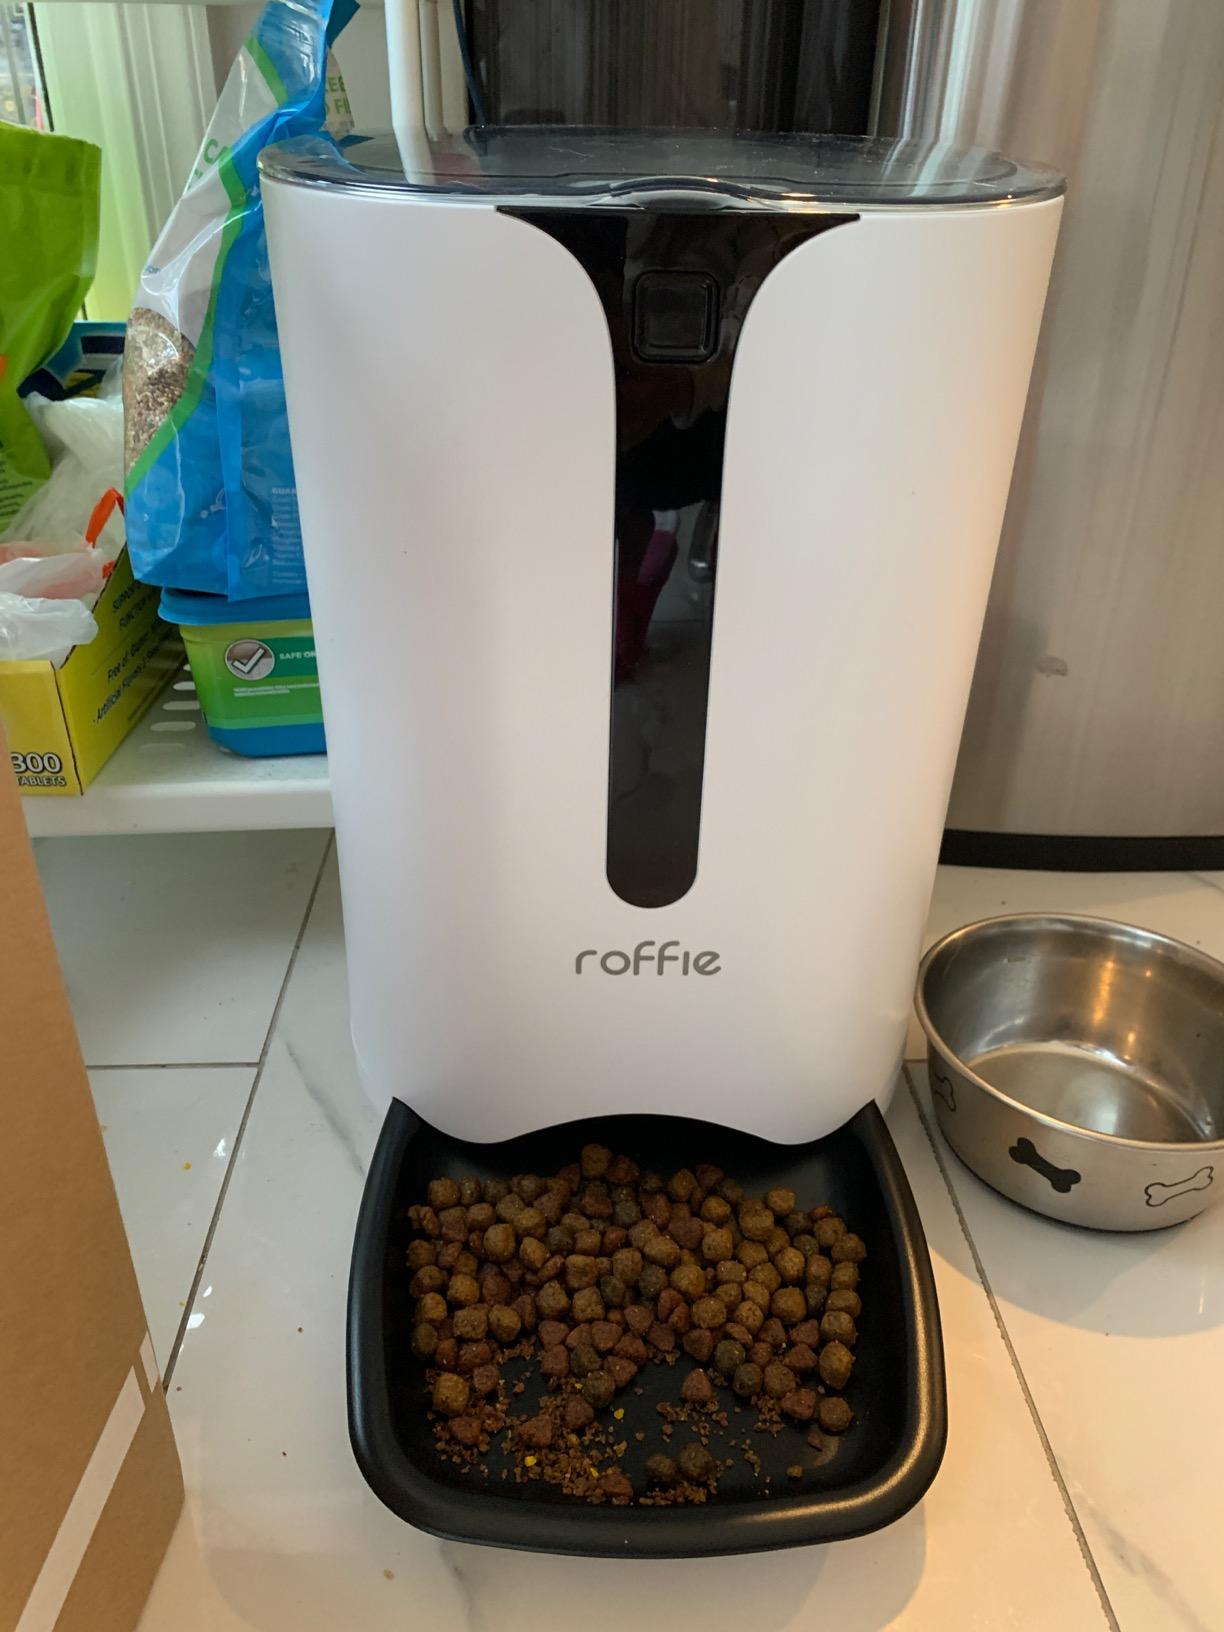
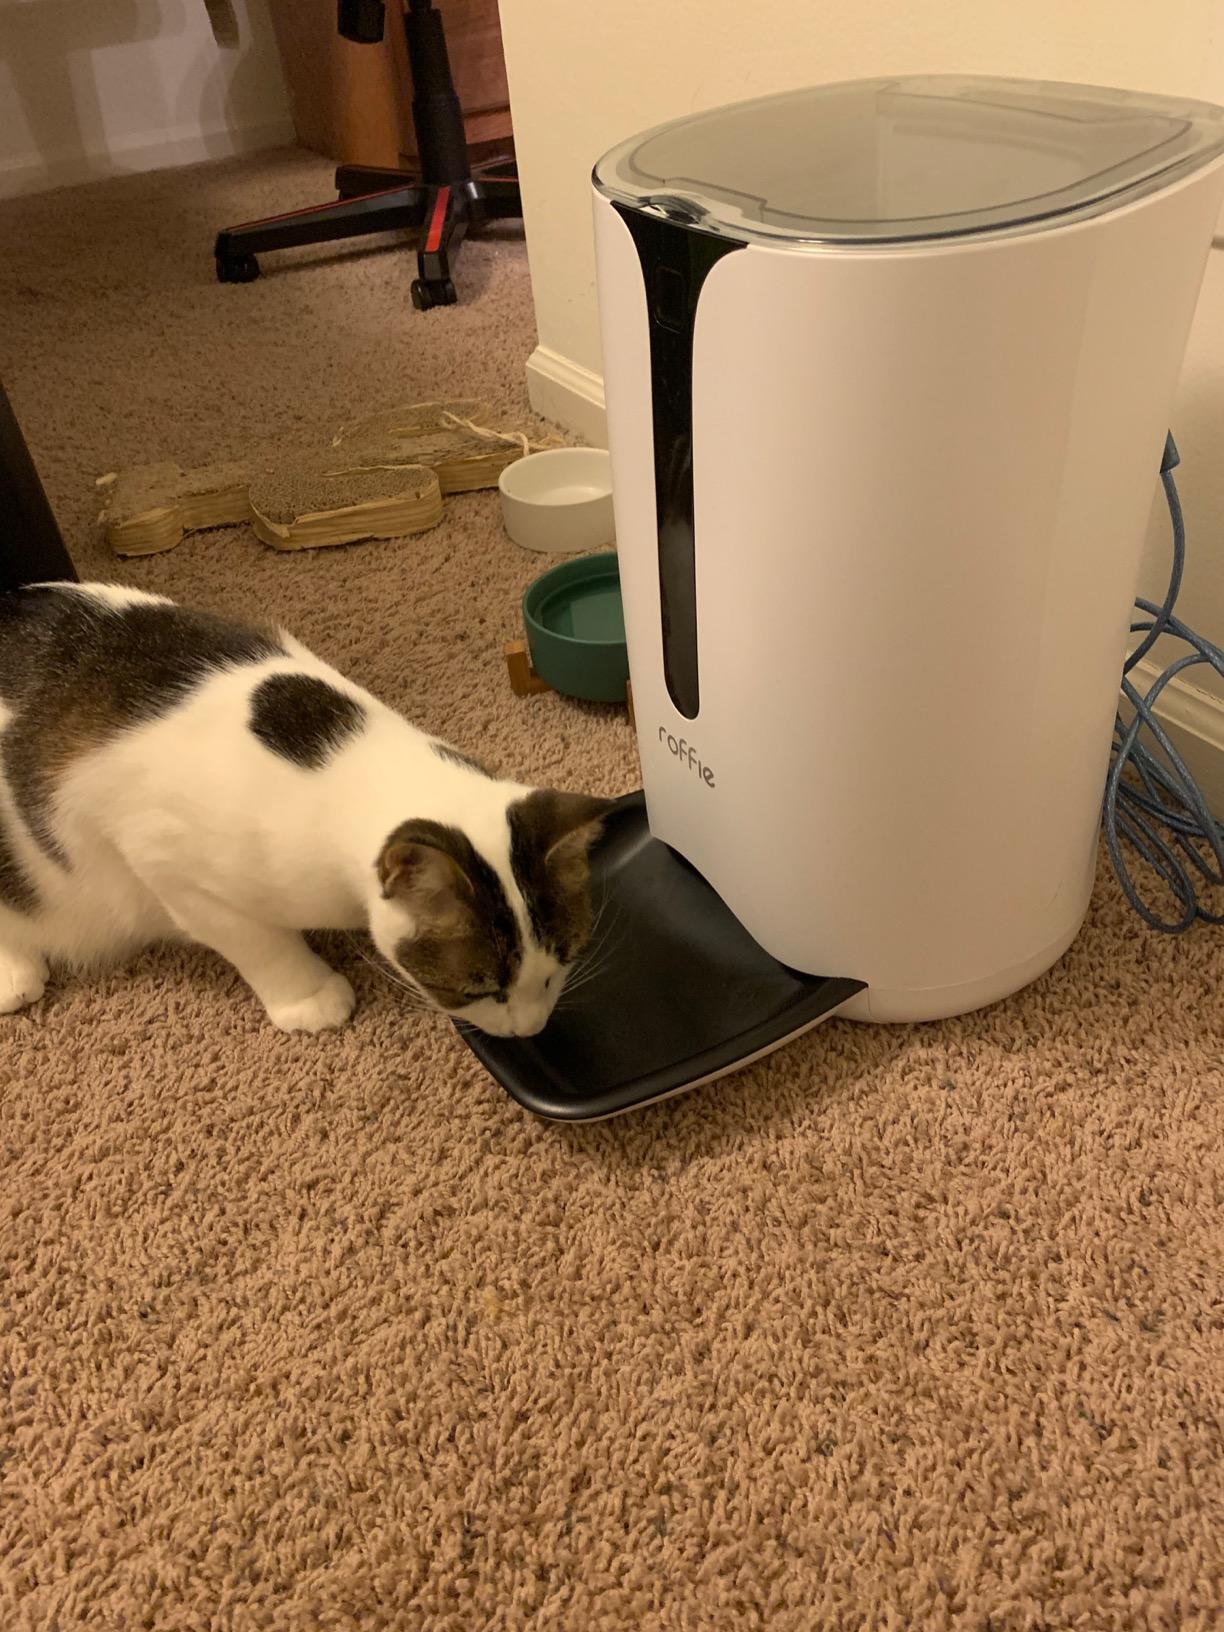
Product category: items_feeder
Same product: yes